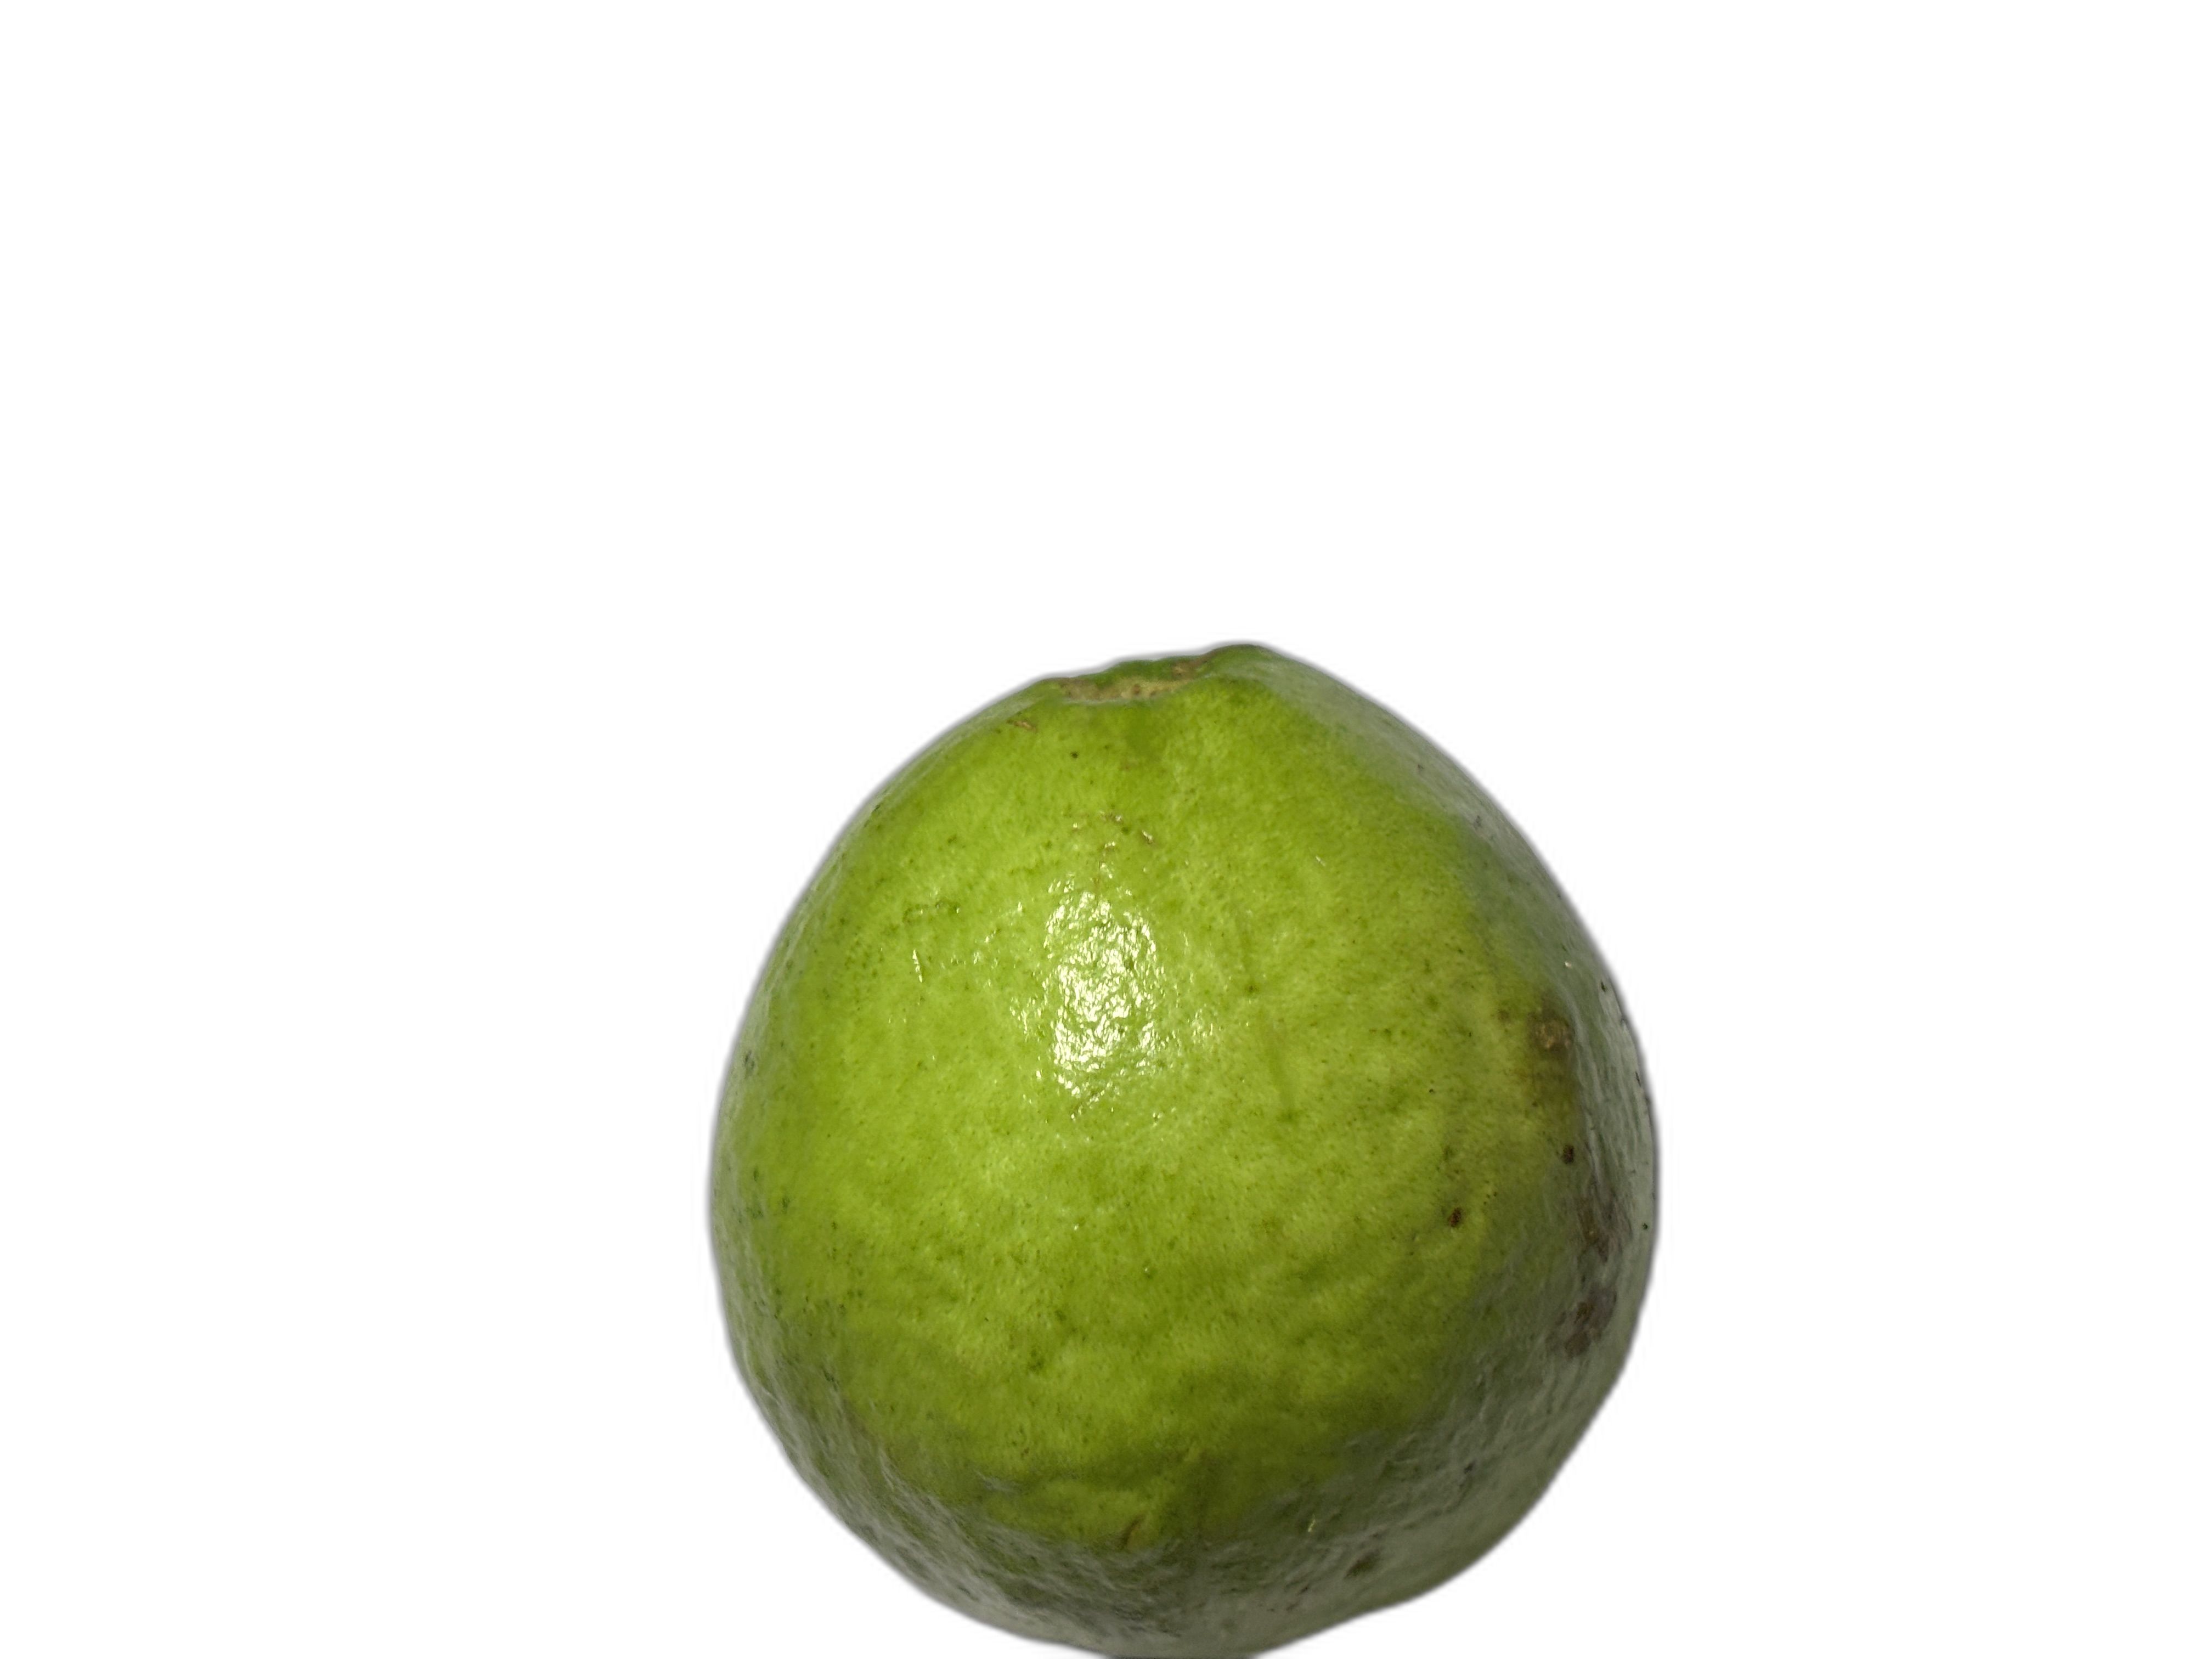
Plant part: fruit
Disease: Healthy